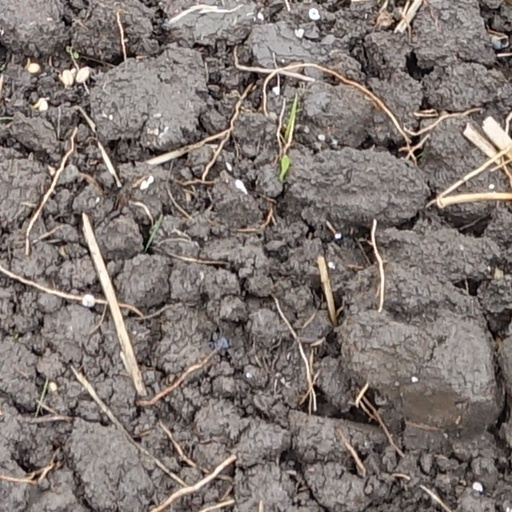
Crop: wheat